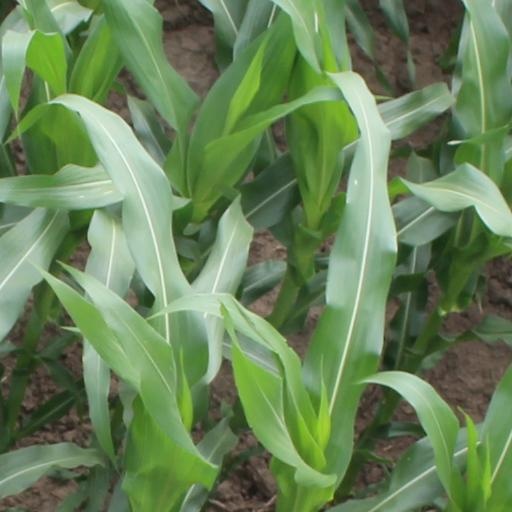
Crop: maize; corn